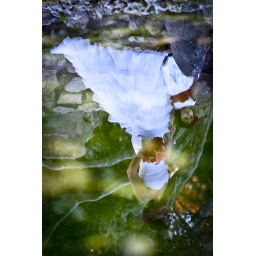
Austin Botanical Garden - bride and flower girl reflected in pond water.(inverted)